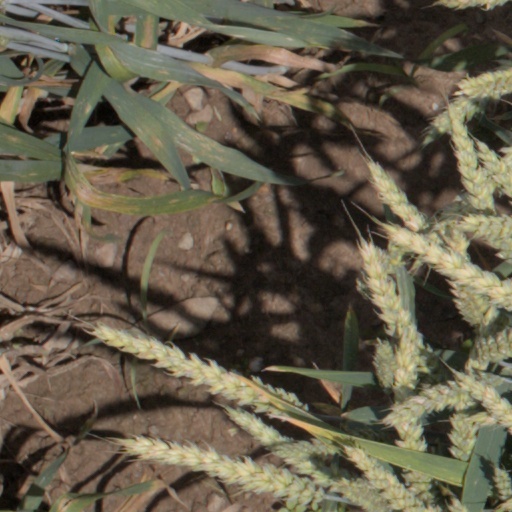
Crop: wheat